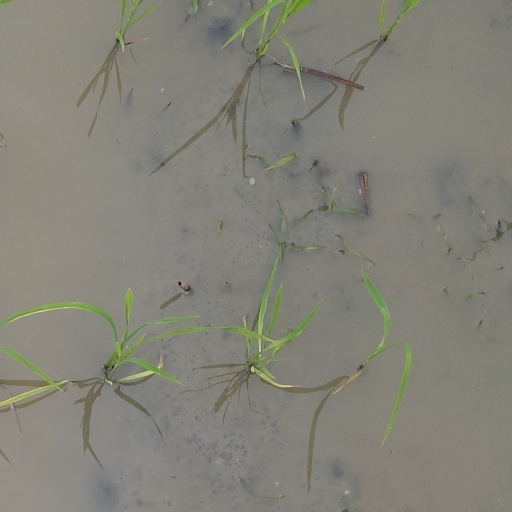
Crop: rice